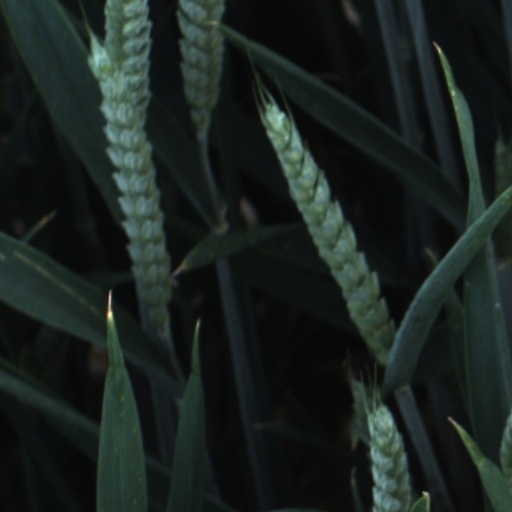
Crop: wheat